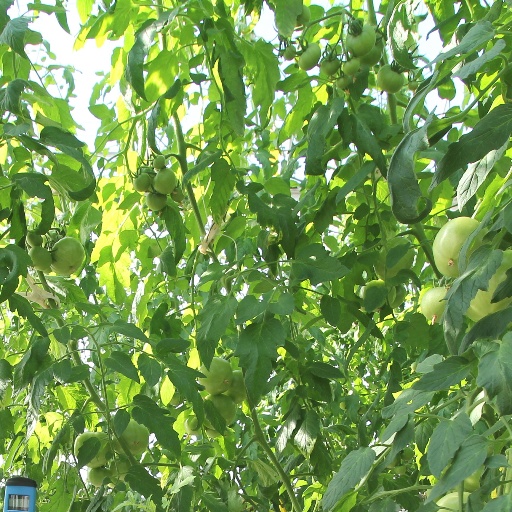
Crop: tomato